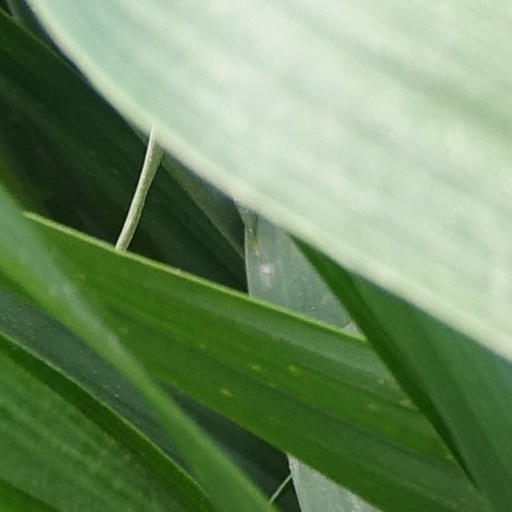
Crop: wheat